Sharia

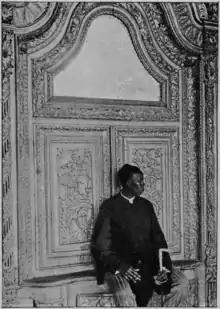
Chief Eunuch of Abdul Hamid II (1912)

A judge (qadi) was in charge of the qadi's court ("mahkama"), also called the Sharia court. Qadis were trained in Islamic law, though not necessarily to a level required to issue fatwas. Court personnel also included a number of assistants performing various roles. Judges were theoretically independent in their decisions, though they were appointed by the ruler and often experienced pressure from members of the ruling elite where their interests were at play. The role of qadis was to evaluate the evidence, establish the facts of the case, and issue a verdict based on the applicable rulings of Islamic jurisprudence. The qadi was supposed to solicit a fatwa from a mufti if it was unclear how the law should be applied to the case. Since Islamic legal theory does not recognize the distinction between private and public law, court procedures were identical for civil and criminal cases, and required a private plaintiff to produce evidence against the defendant. The main type of evidence was oral witness testimony. The standards of evidence for criminal cases were so strict that a conviction was often difficult to obtain even for apparently clear-cut cases. Most historians believe that because of these stringent procedural norms, qadi's courts at an early date lost their jurisdiction over criminal cases, which were instead handled in other types of courts.